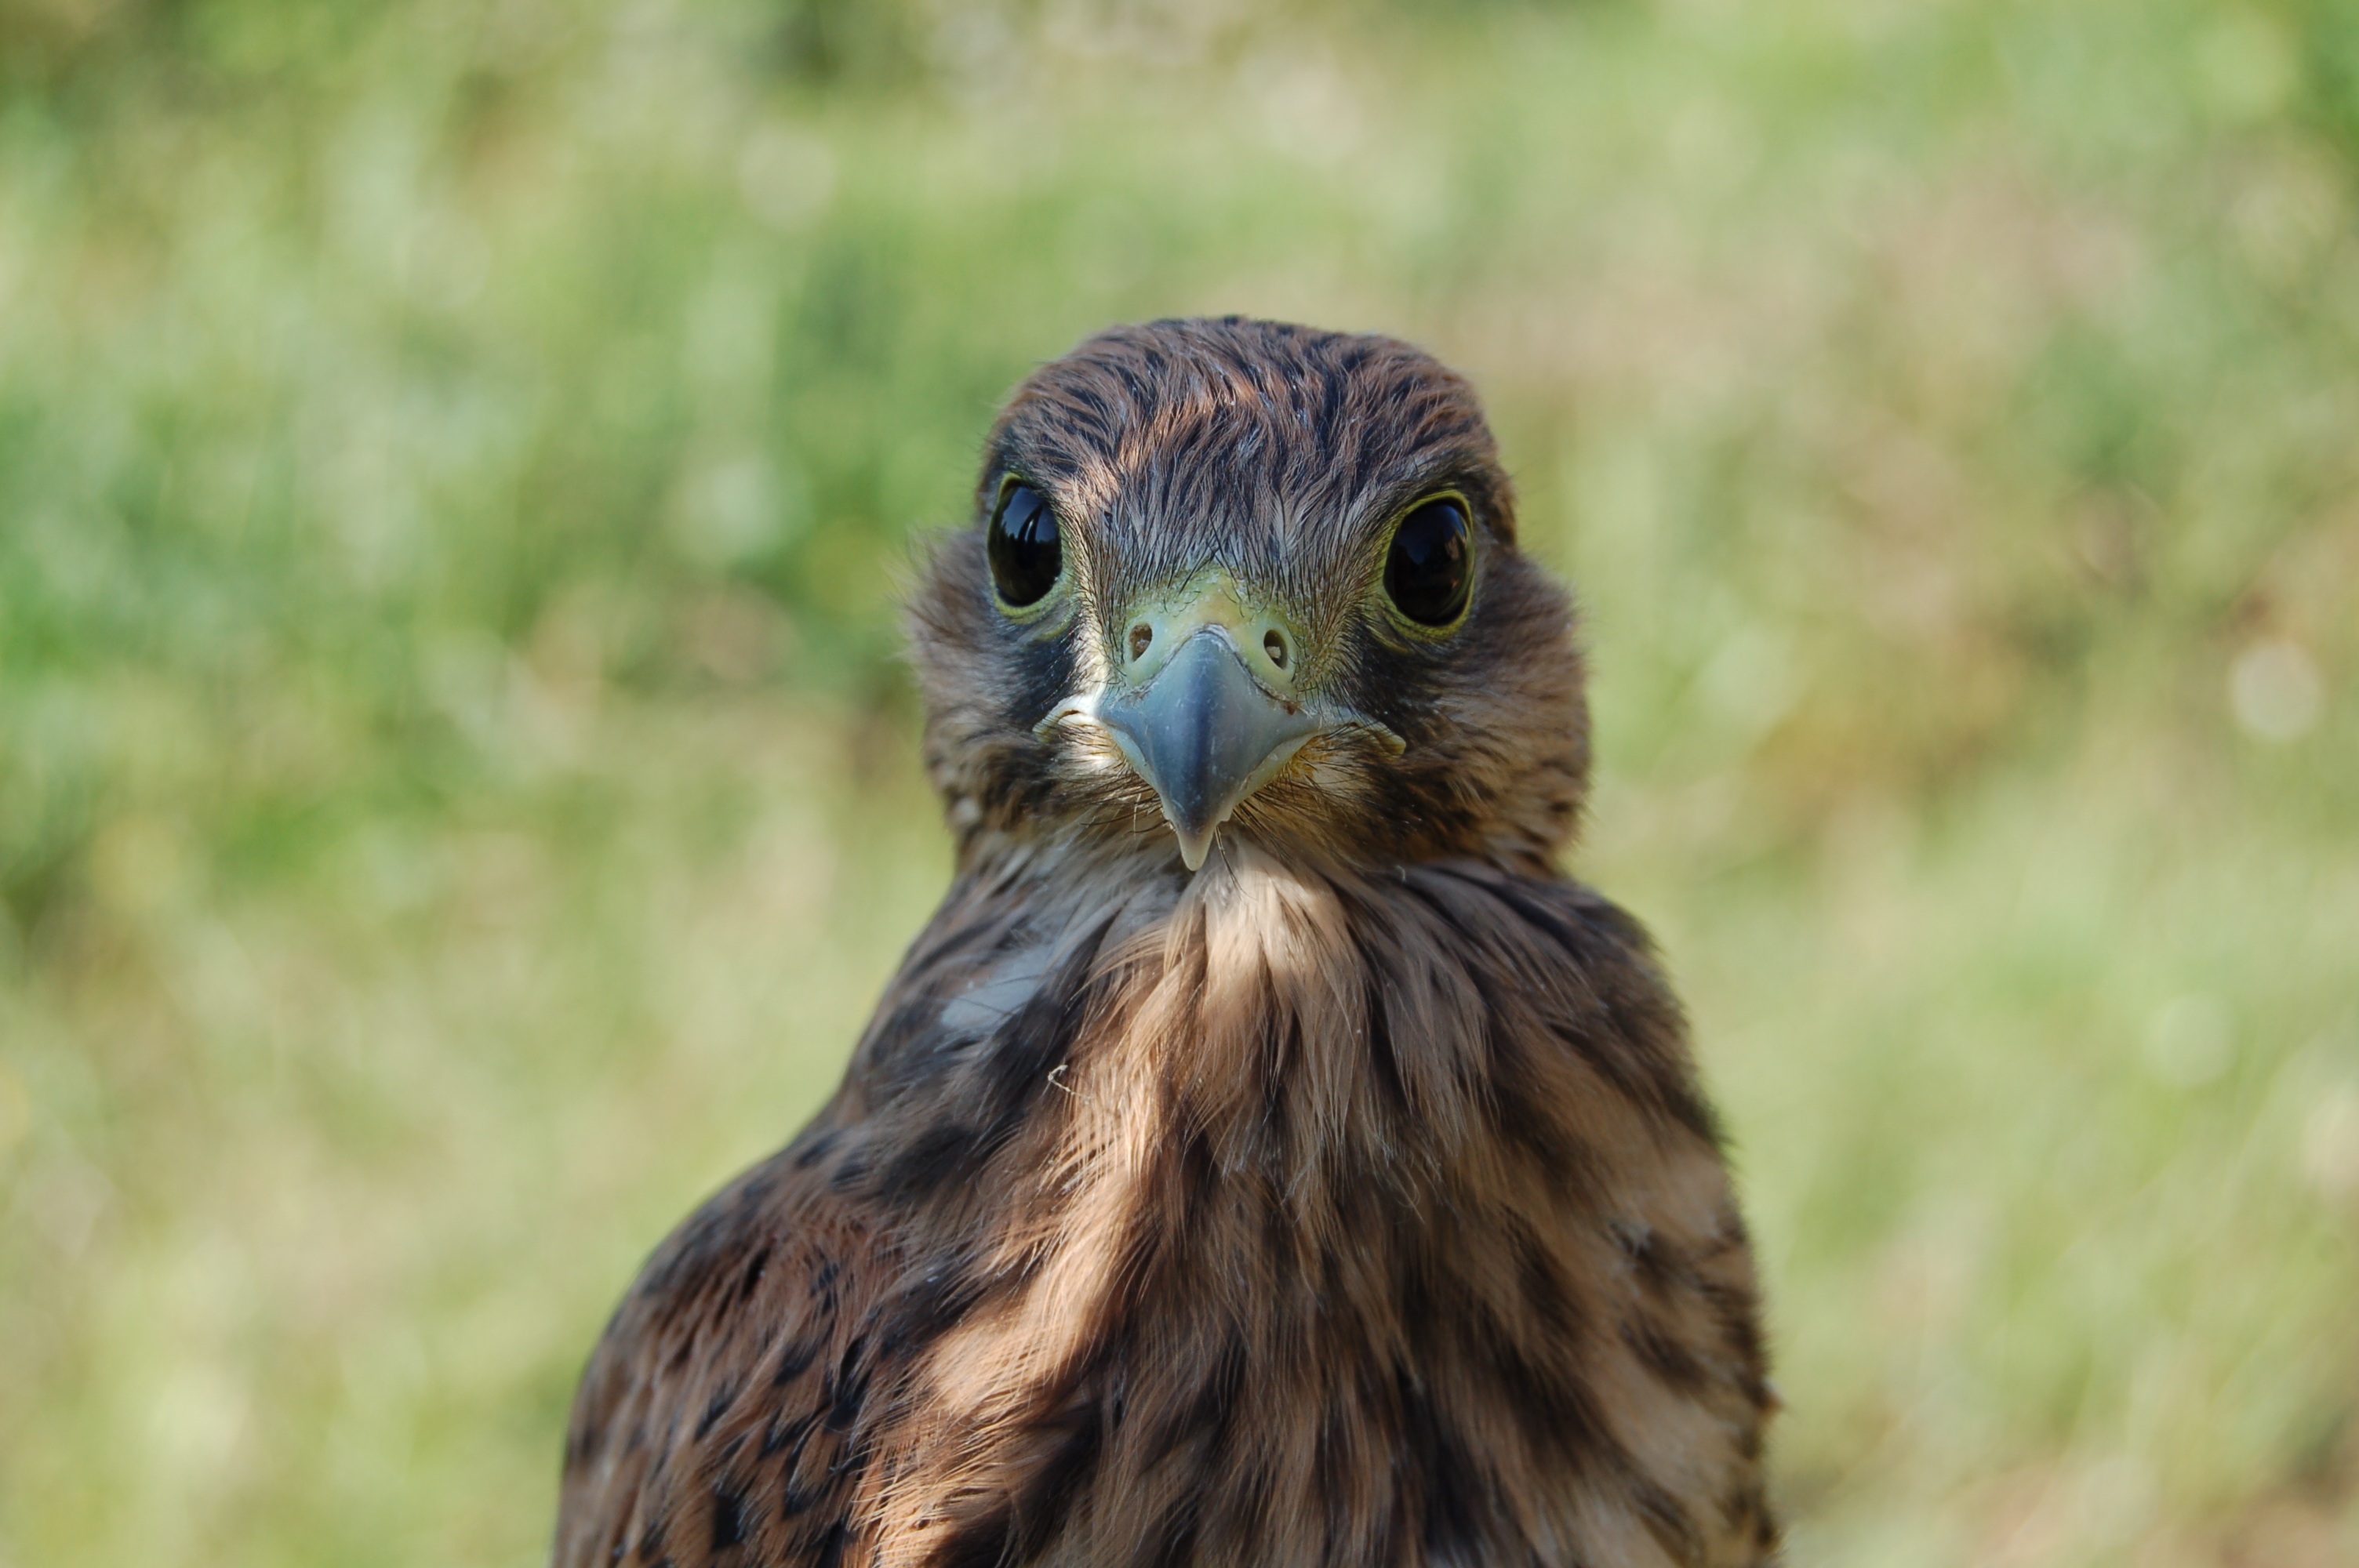
bird, wildlife, beak, hawk, fauna, raptor, bird of prey, birds, vertebrate, falcon, buzzard, falco